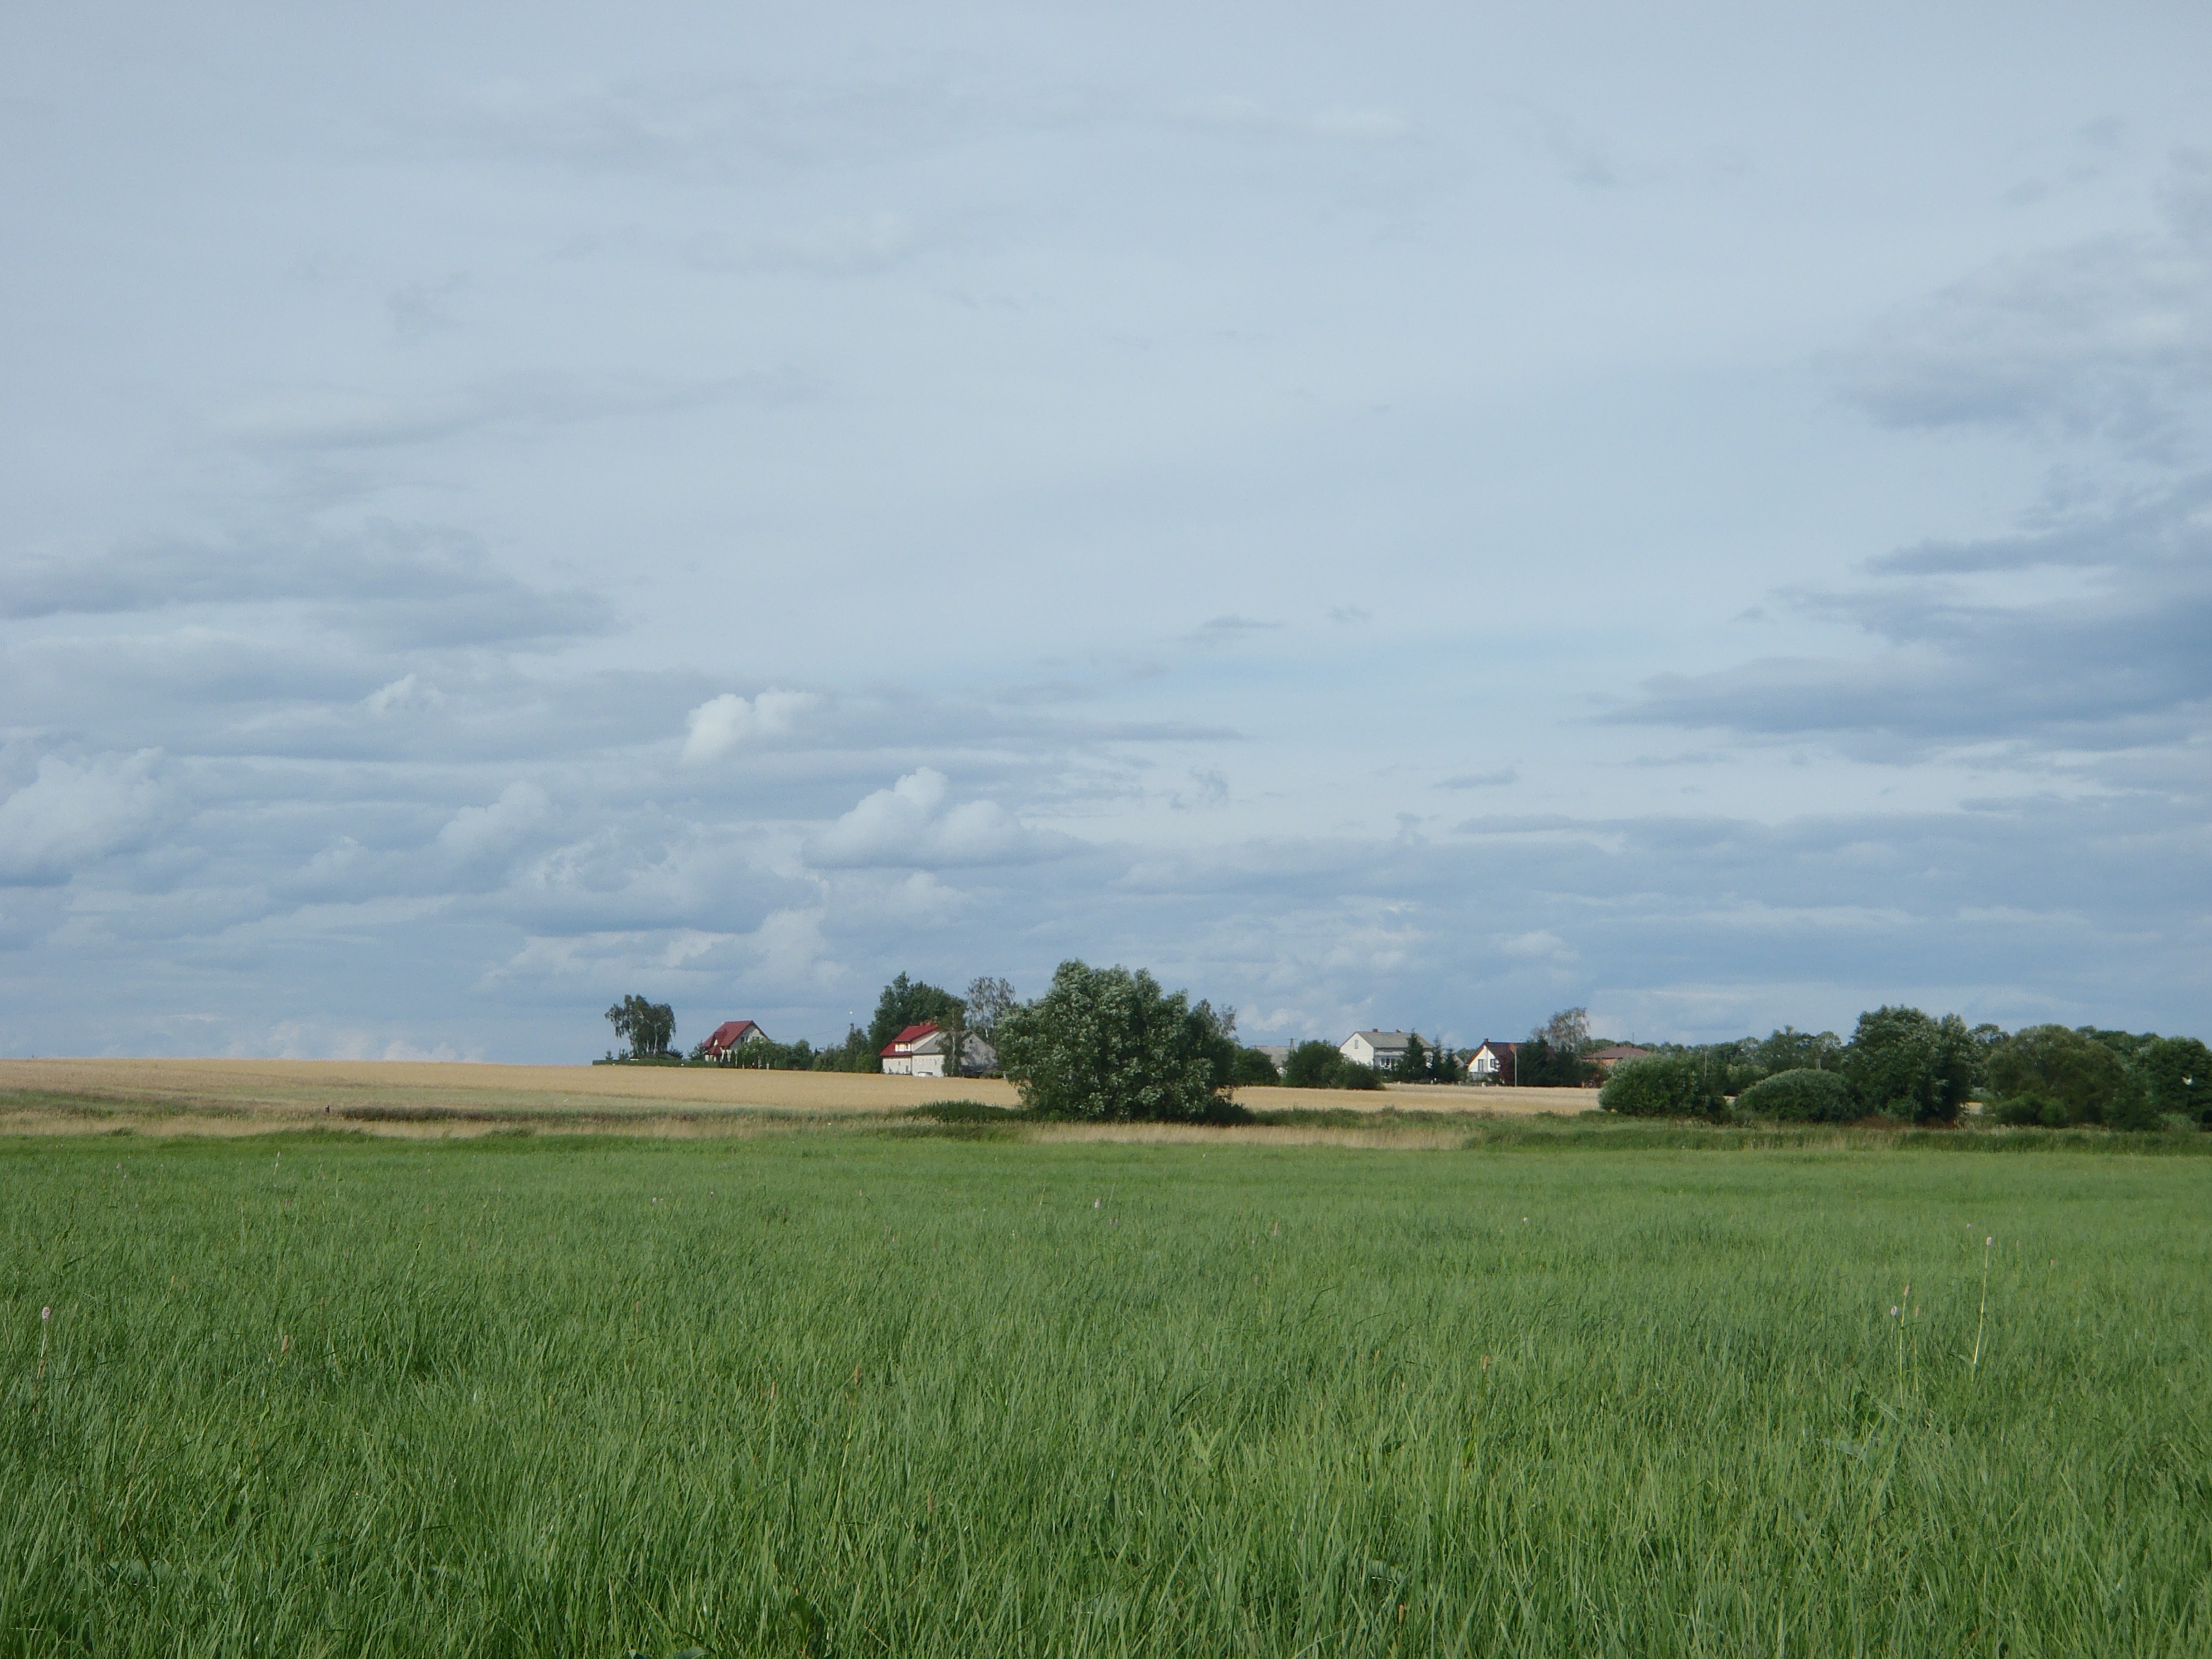
landscape, grass, horizon, marsh, cloud, sky, field, farm, meadow, prairie, hill, village, crop, pasture, agriculture, savanna, plain, grassland, habitat, ecosystem, steppe, rural area, paddy field, natural environment, geographical feature, grass family, atmosphere of earth